Oxalis

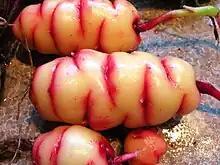
Tubers of oca ("Oxalis tuberosa") for eating

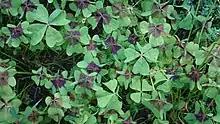
Four-leaved pink-sorrel ("Oxalis tetraphylla")

Several species of "Oxalis" are edible wild plants that have been consumed by humans around the world for millennia. In Dr. James Duke's "Handbook of Edible Weeds", he notes that the Native American Kiowa people chewed wood sorrel to alleviate thirst on long trips, the Potawatomi cooked it with sugar to make a dessert, the Algonquin considered it an aphrodisiac, the Cherokee ate wood sorrel to alleviate mouth sores and a sore throat, and the Iroquois ate wood sorrel to help with cramps, fever and nausea.